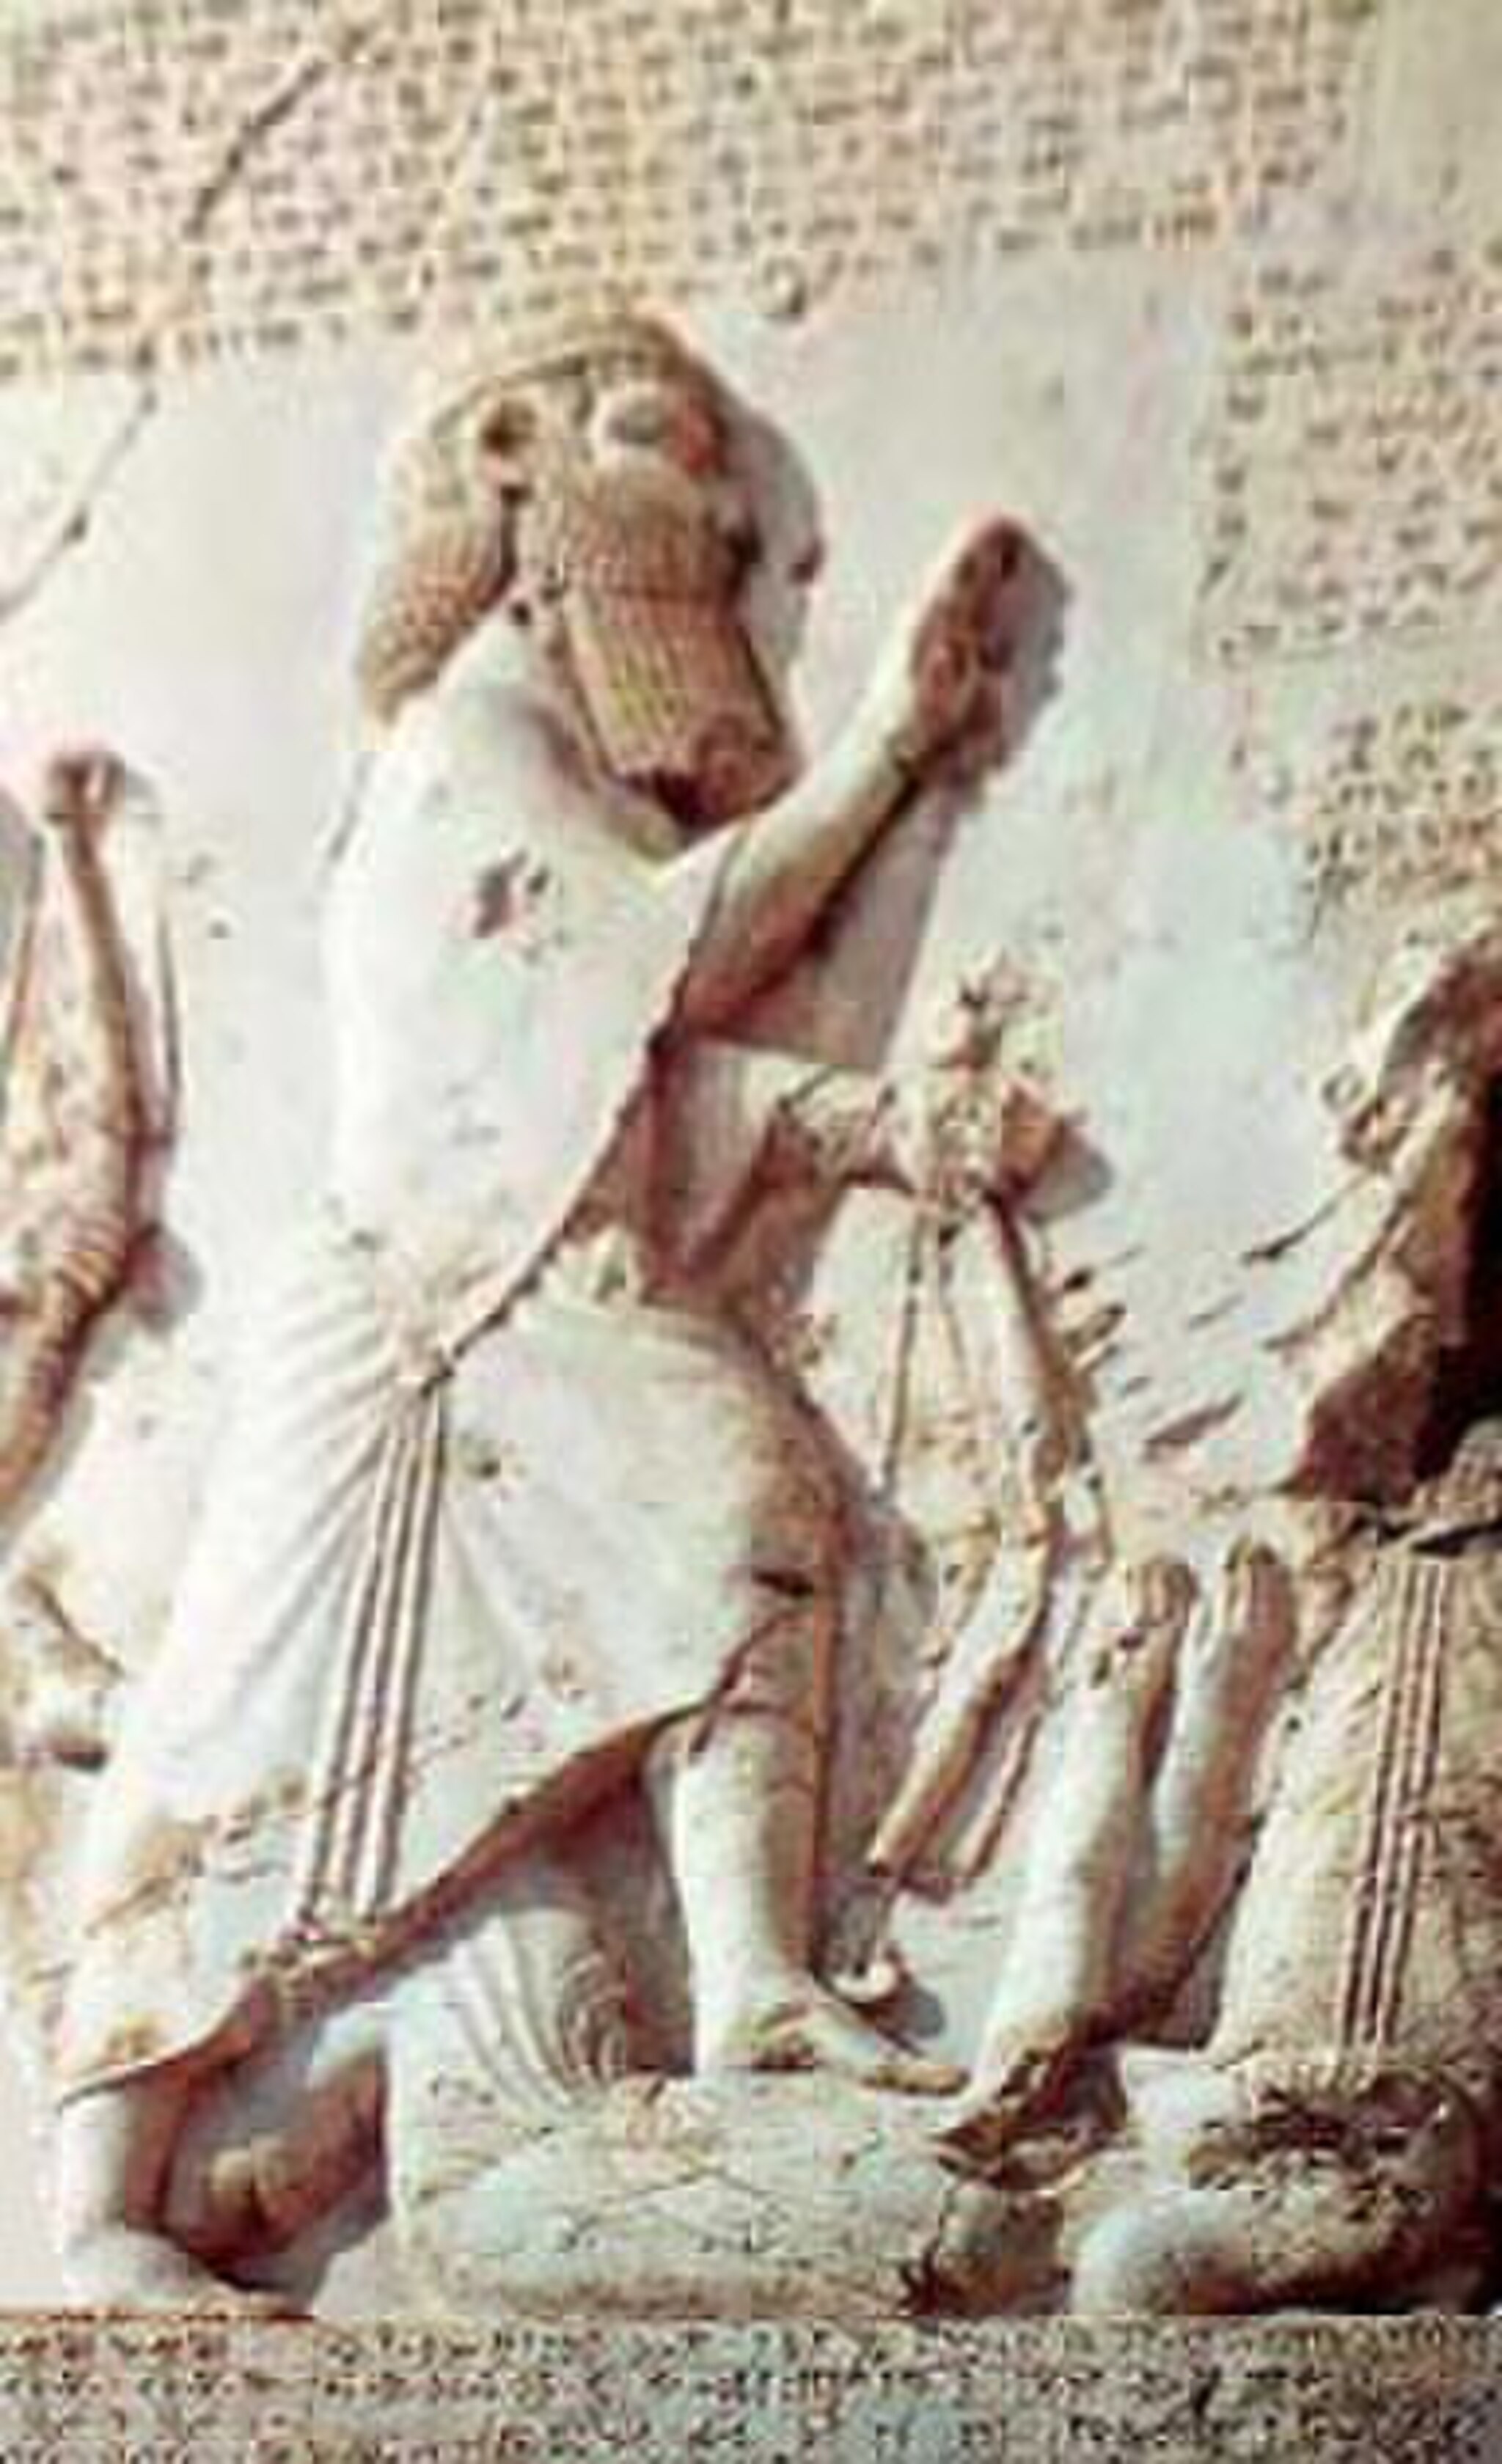
Title: Kermanshah-bisotoun inscription
Description: Inscription of Darius I the Great at Bisotoun
Categories: GFDL, Behistun Inscription, License migration redundant, Self-published work, Reliefs of Darius I